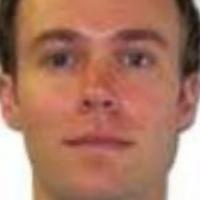
Age group: age 21-30